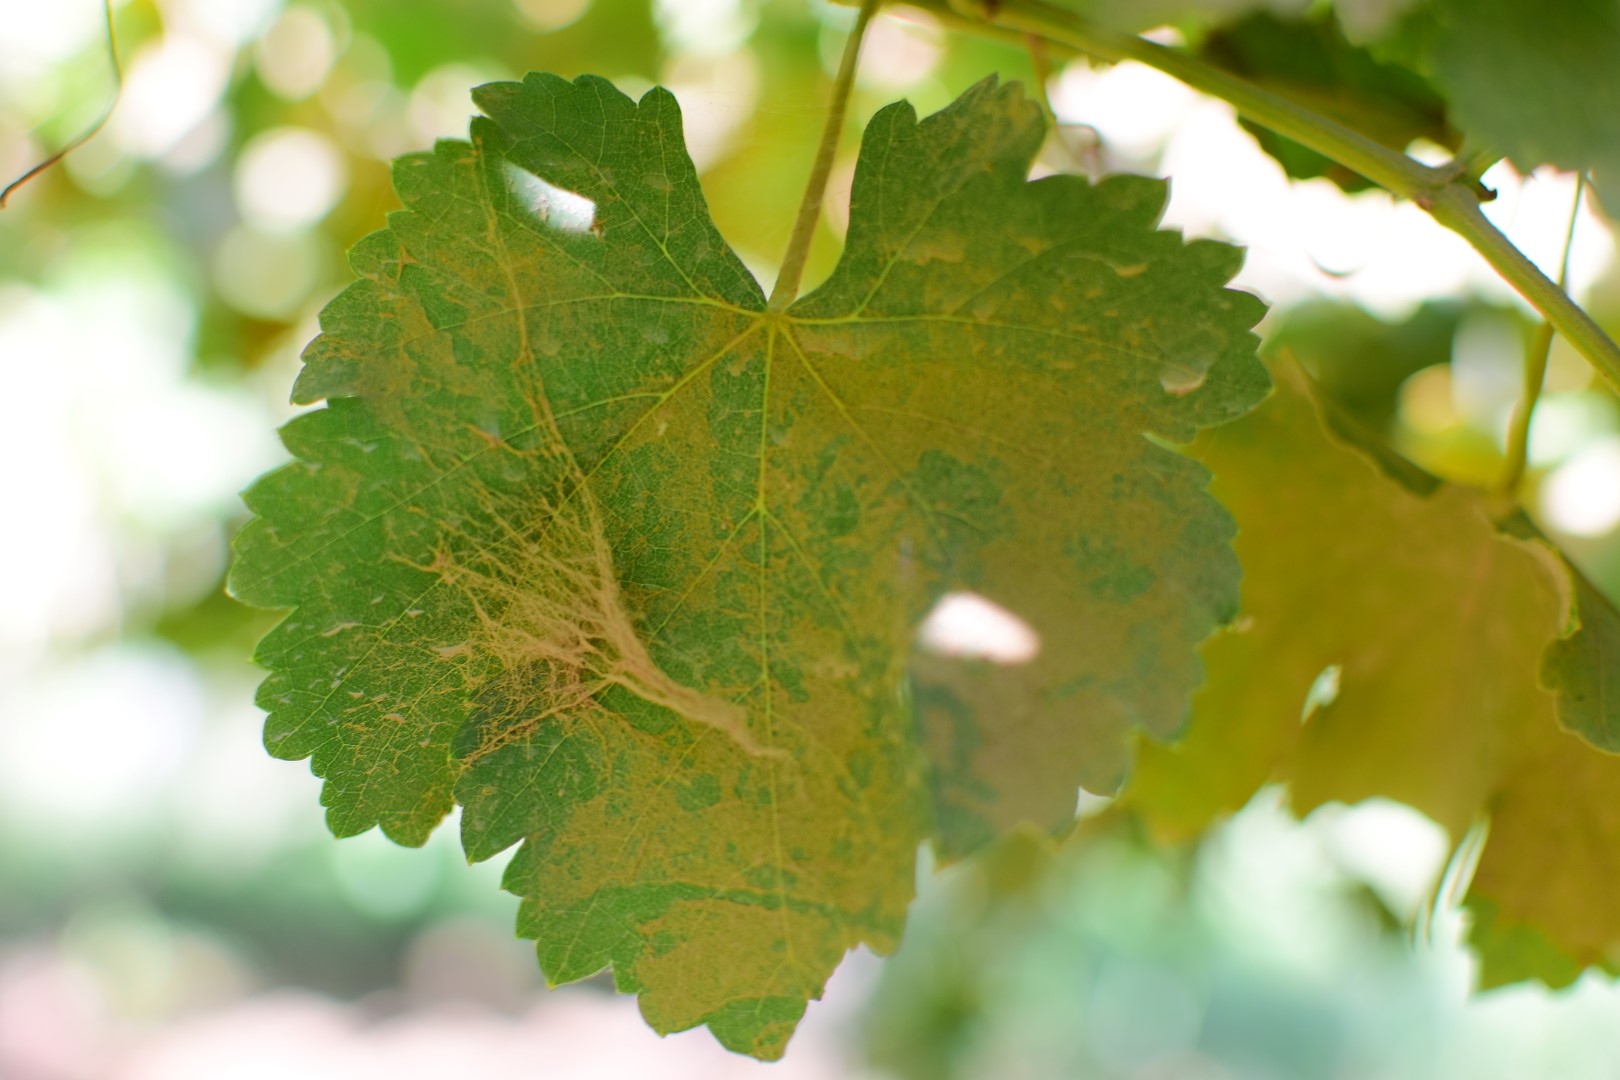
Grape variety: Frinsi